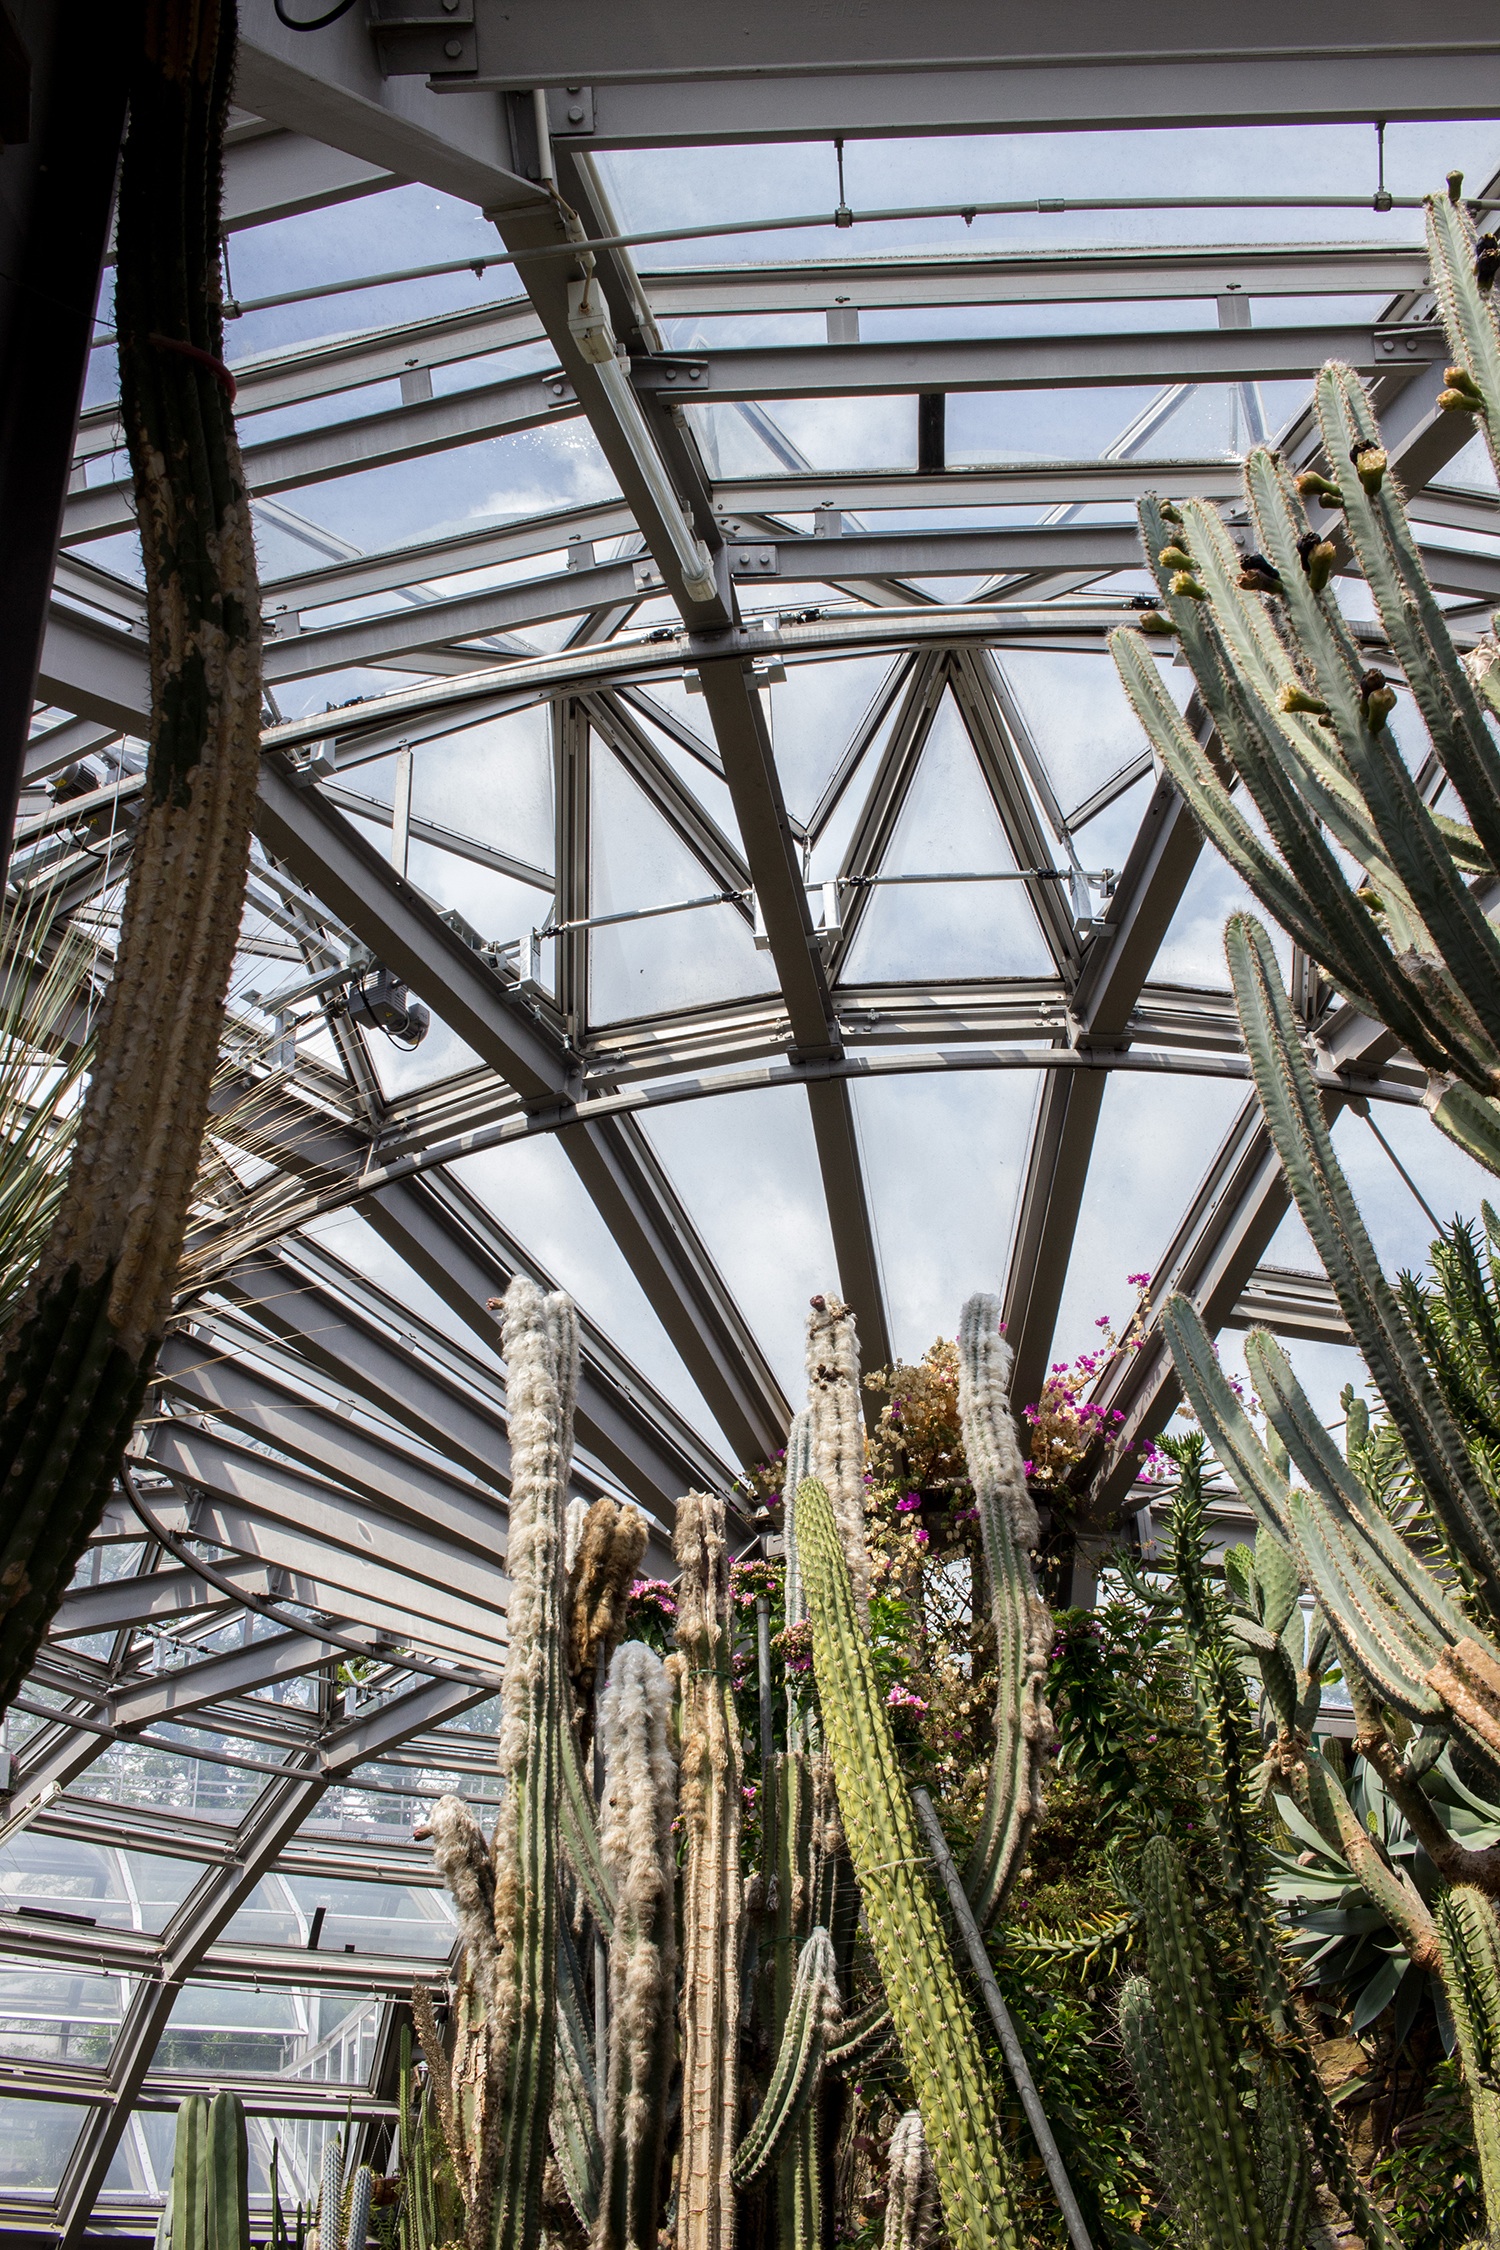
flower, amusement park, park, botany, outdoor structure